Palmira, Valle del Cauca

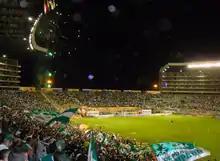
Estadio Deportivo Cali.

Estadio Deportivo Cali is a football stadium built on the outskirts of Palmira, situated on the main highway that links Palmira with Cali. It is the official stadium of Deportivo Cali who play in the first division Categoría Primera A. Deportivo Cali are one of the most successful teams in Colombia, having won ten league championships. The stadium was inaugurated in February 2010, and is one of the largest stadiums in Colombia as well as the first stadium owned by a professional football club in the country.